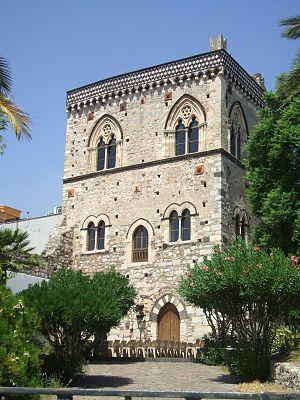
Palazzo Duchi di Santo Stefano de Taormina: palais gothique des XIIIème et XIVème siècles, orné d'une frise bicolore faite de calcaire et de pierre de lave.
Le Palazzo Duchi di Santo Stefano de Taormine, du XIVᵉ siècle, est un chef-d'œuvre de l'art gothique sicilien, comportant des éléments caractéristiques de l'architecture arabo-normande. De longue date propriété de la famille De Spuches, d'origine espagnole, ducs de Santo Stefano di Briga et princes de Galati, le palais a été acquis par la commune de Taormine en 1964 et sert de siège à la Fondation Mazzullo.
Taormine est une commune de la ville métropolitaine de Messine en Sicile.